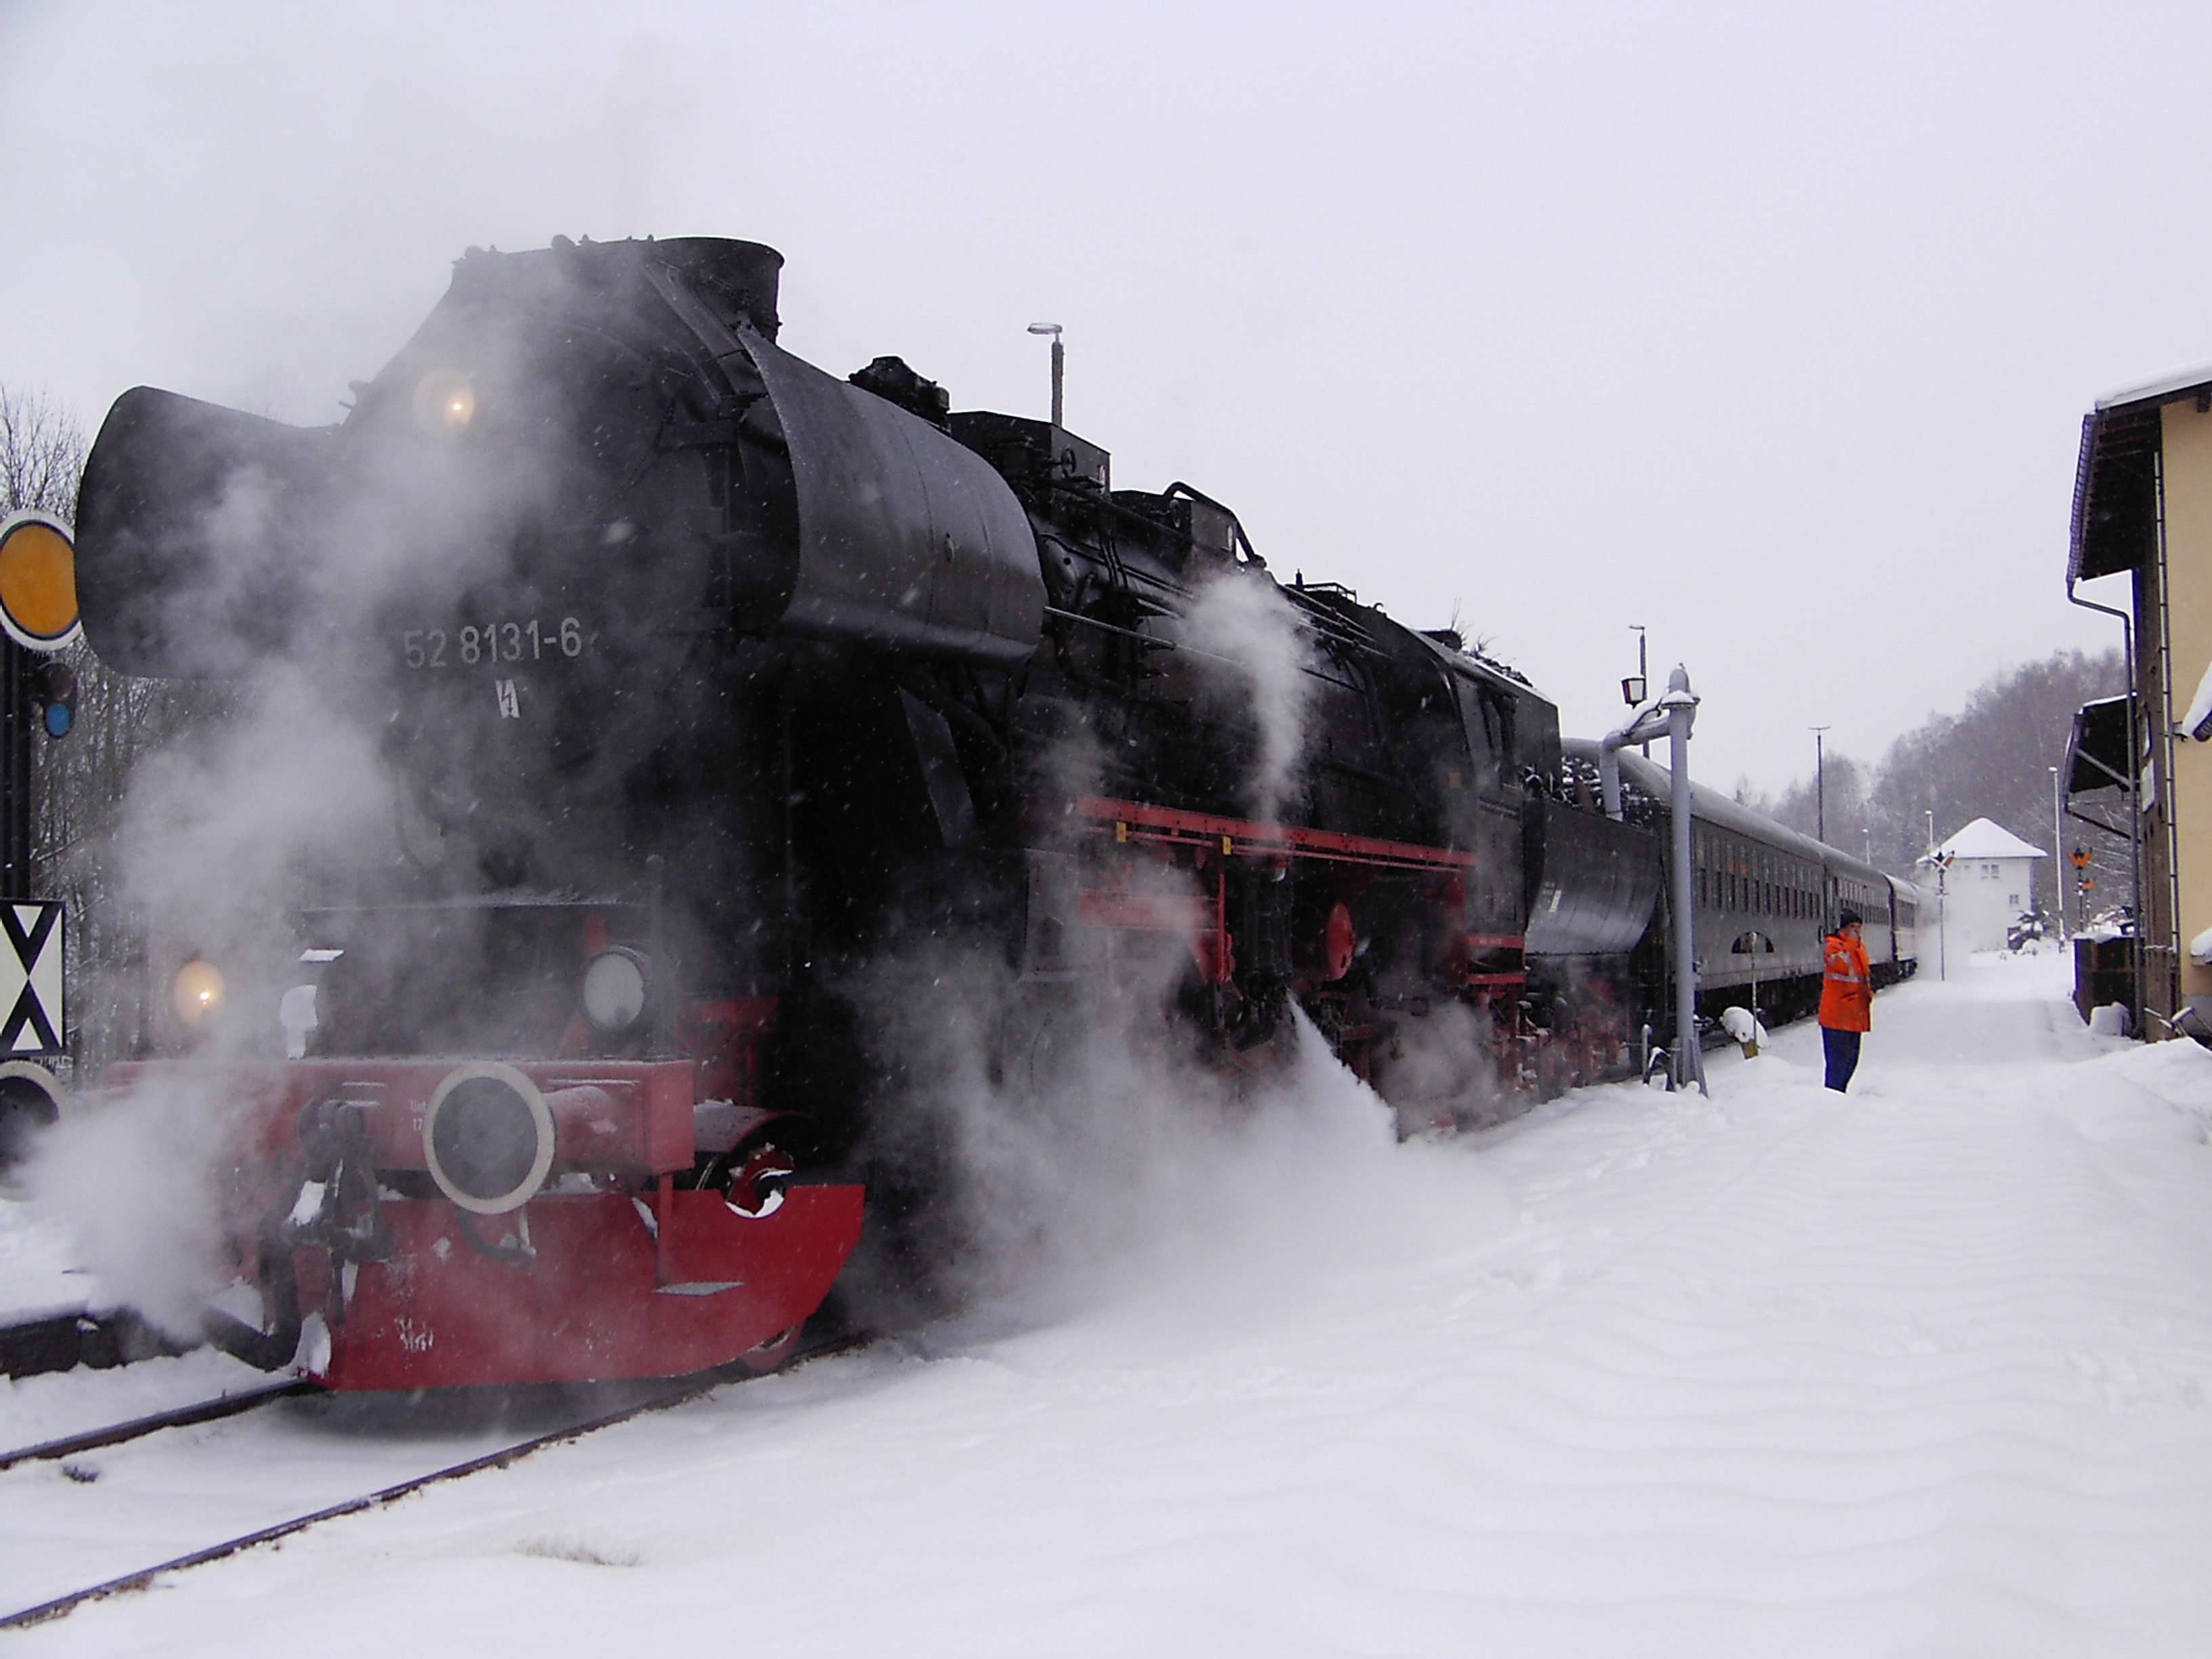
snow, winter, railway, steam, train, smoke, transport, vehicle, weather, snowy, season, locomotive, blizzard, vehicles, steam locomotive, winter storm